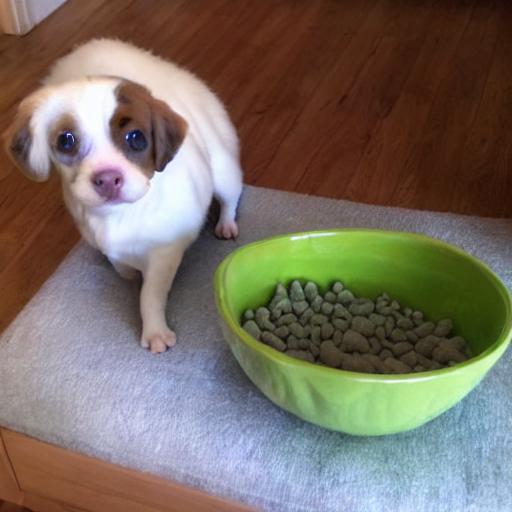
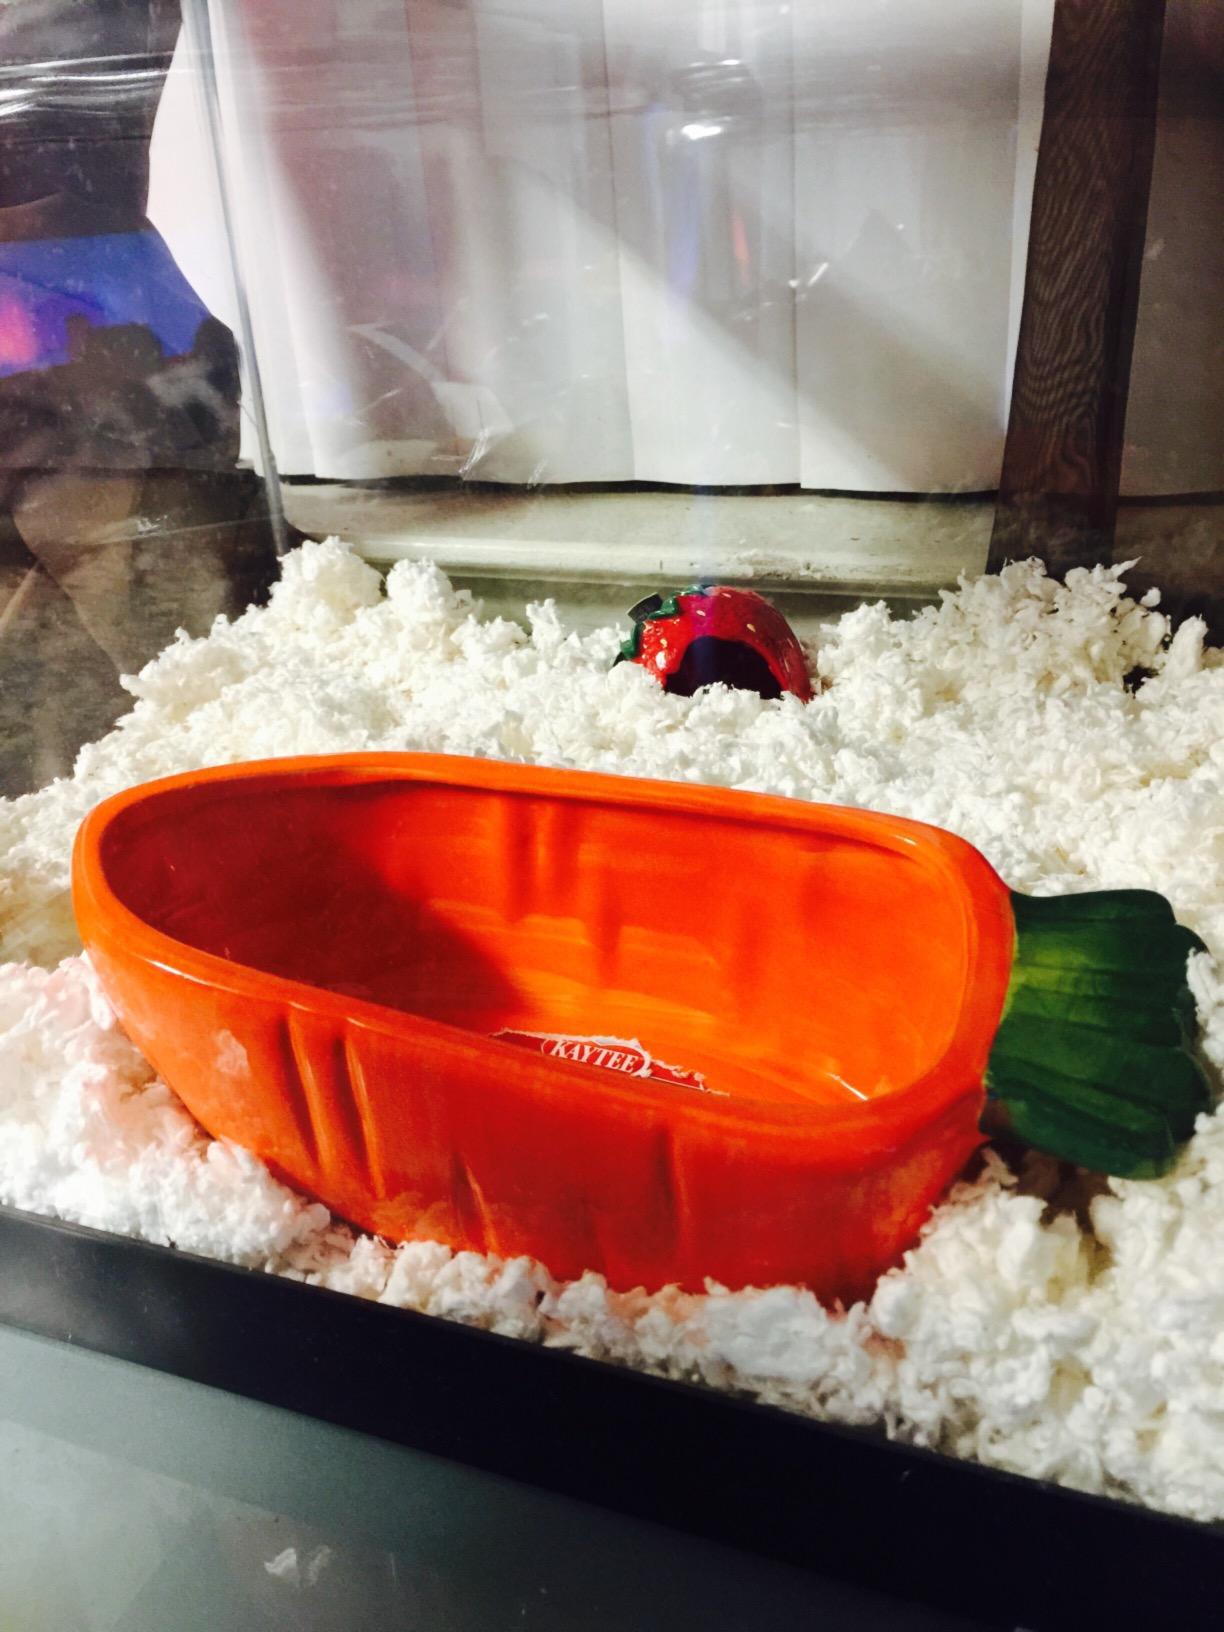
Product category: items_bowl
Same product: no